Mill (grinding)

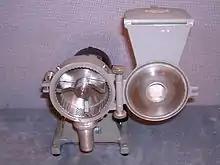
A tabletop hammer mill

A mill is a device, often a structure, machine or kitchen appliance, that breaks solid materials into smaller pieces by grinding, crushing, or cutting. Such comminution is an important unit operation in many processes. There are many different types of mills and many types of materials processed in them. Historically, mills were powered by hand or by animals (e.g., via a hand crank), working animal (e.g., horse mill), wind (windmill) or water (watermill). In the modern era, they are usually powered by electricity.